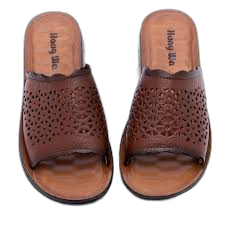
Waste category: shoes